Dapoli

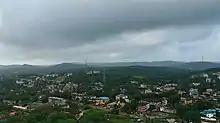
Aerial View of Dapoli Town

Dapoli is separated from the Sahyadri range and is bordered by the Khed taluk in the east, and is also bordered by Mandangad taluk in the north, Guhagar taluk to the south, and Chiplun taluk to the southeast. The Arabian sea forms the sub-district's western border.